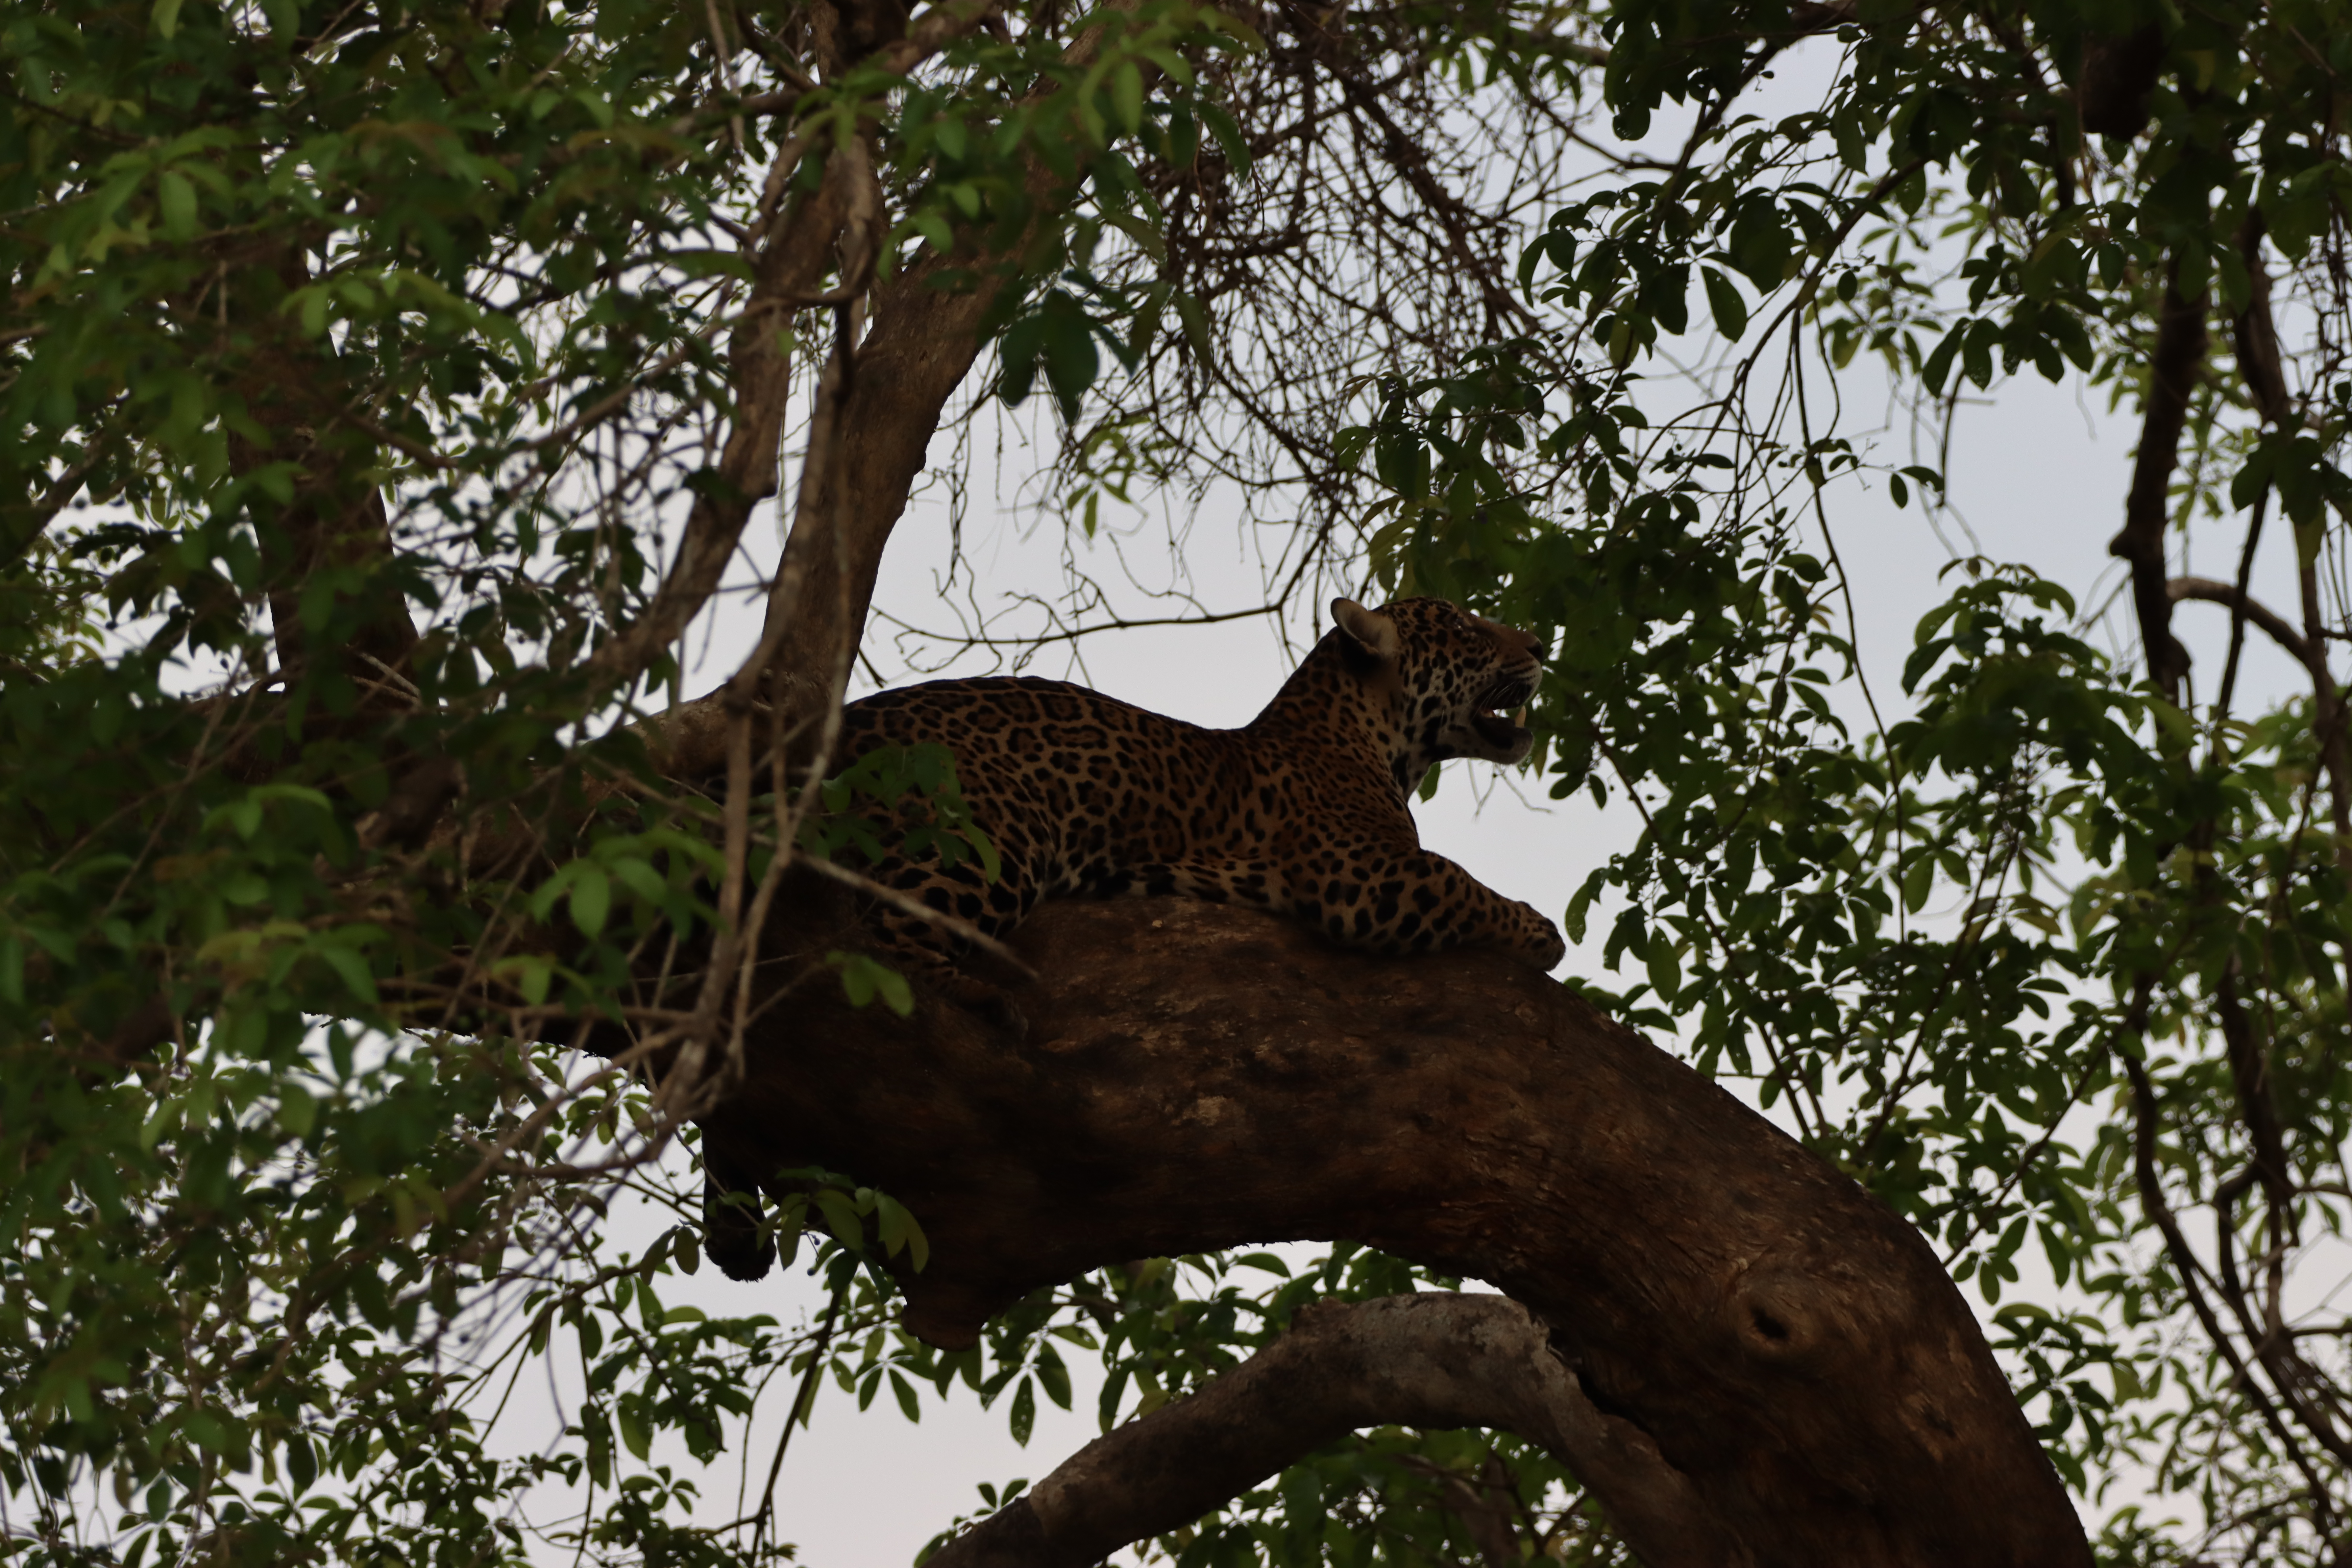
Jaguar: Abril